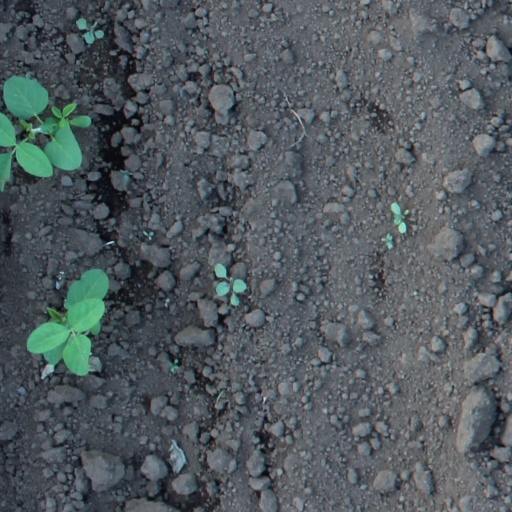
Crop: soybean